2013 in the Czech Republic

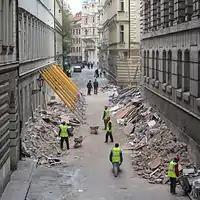
Divadelní Street in Prague's Old Town following the explosion

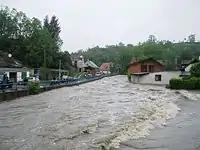
Flooding in Nový Knín, Czech Republic on June 2, 2013

April 24–28: Ellen van Dijk wins 2013 Gracia-Orlová